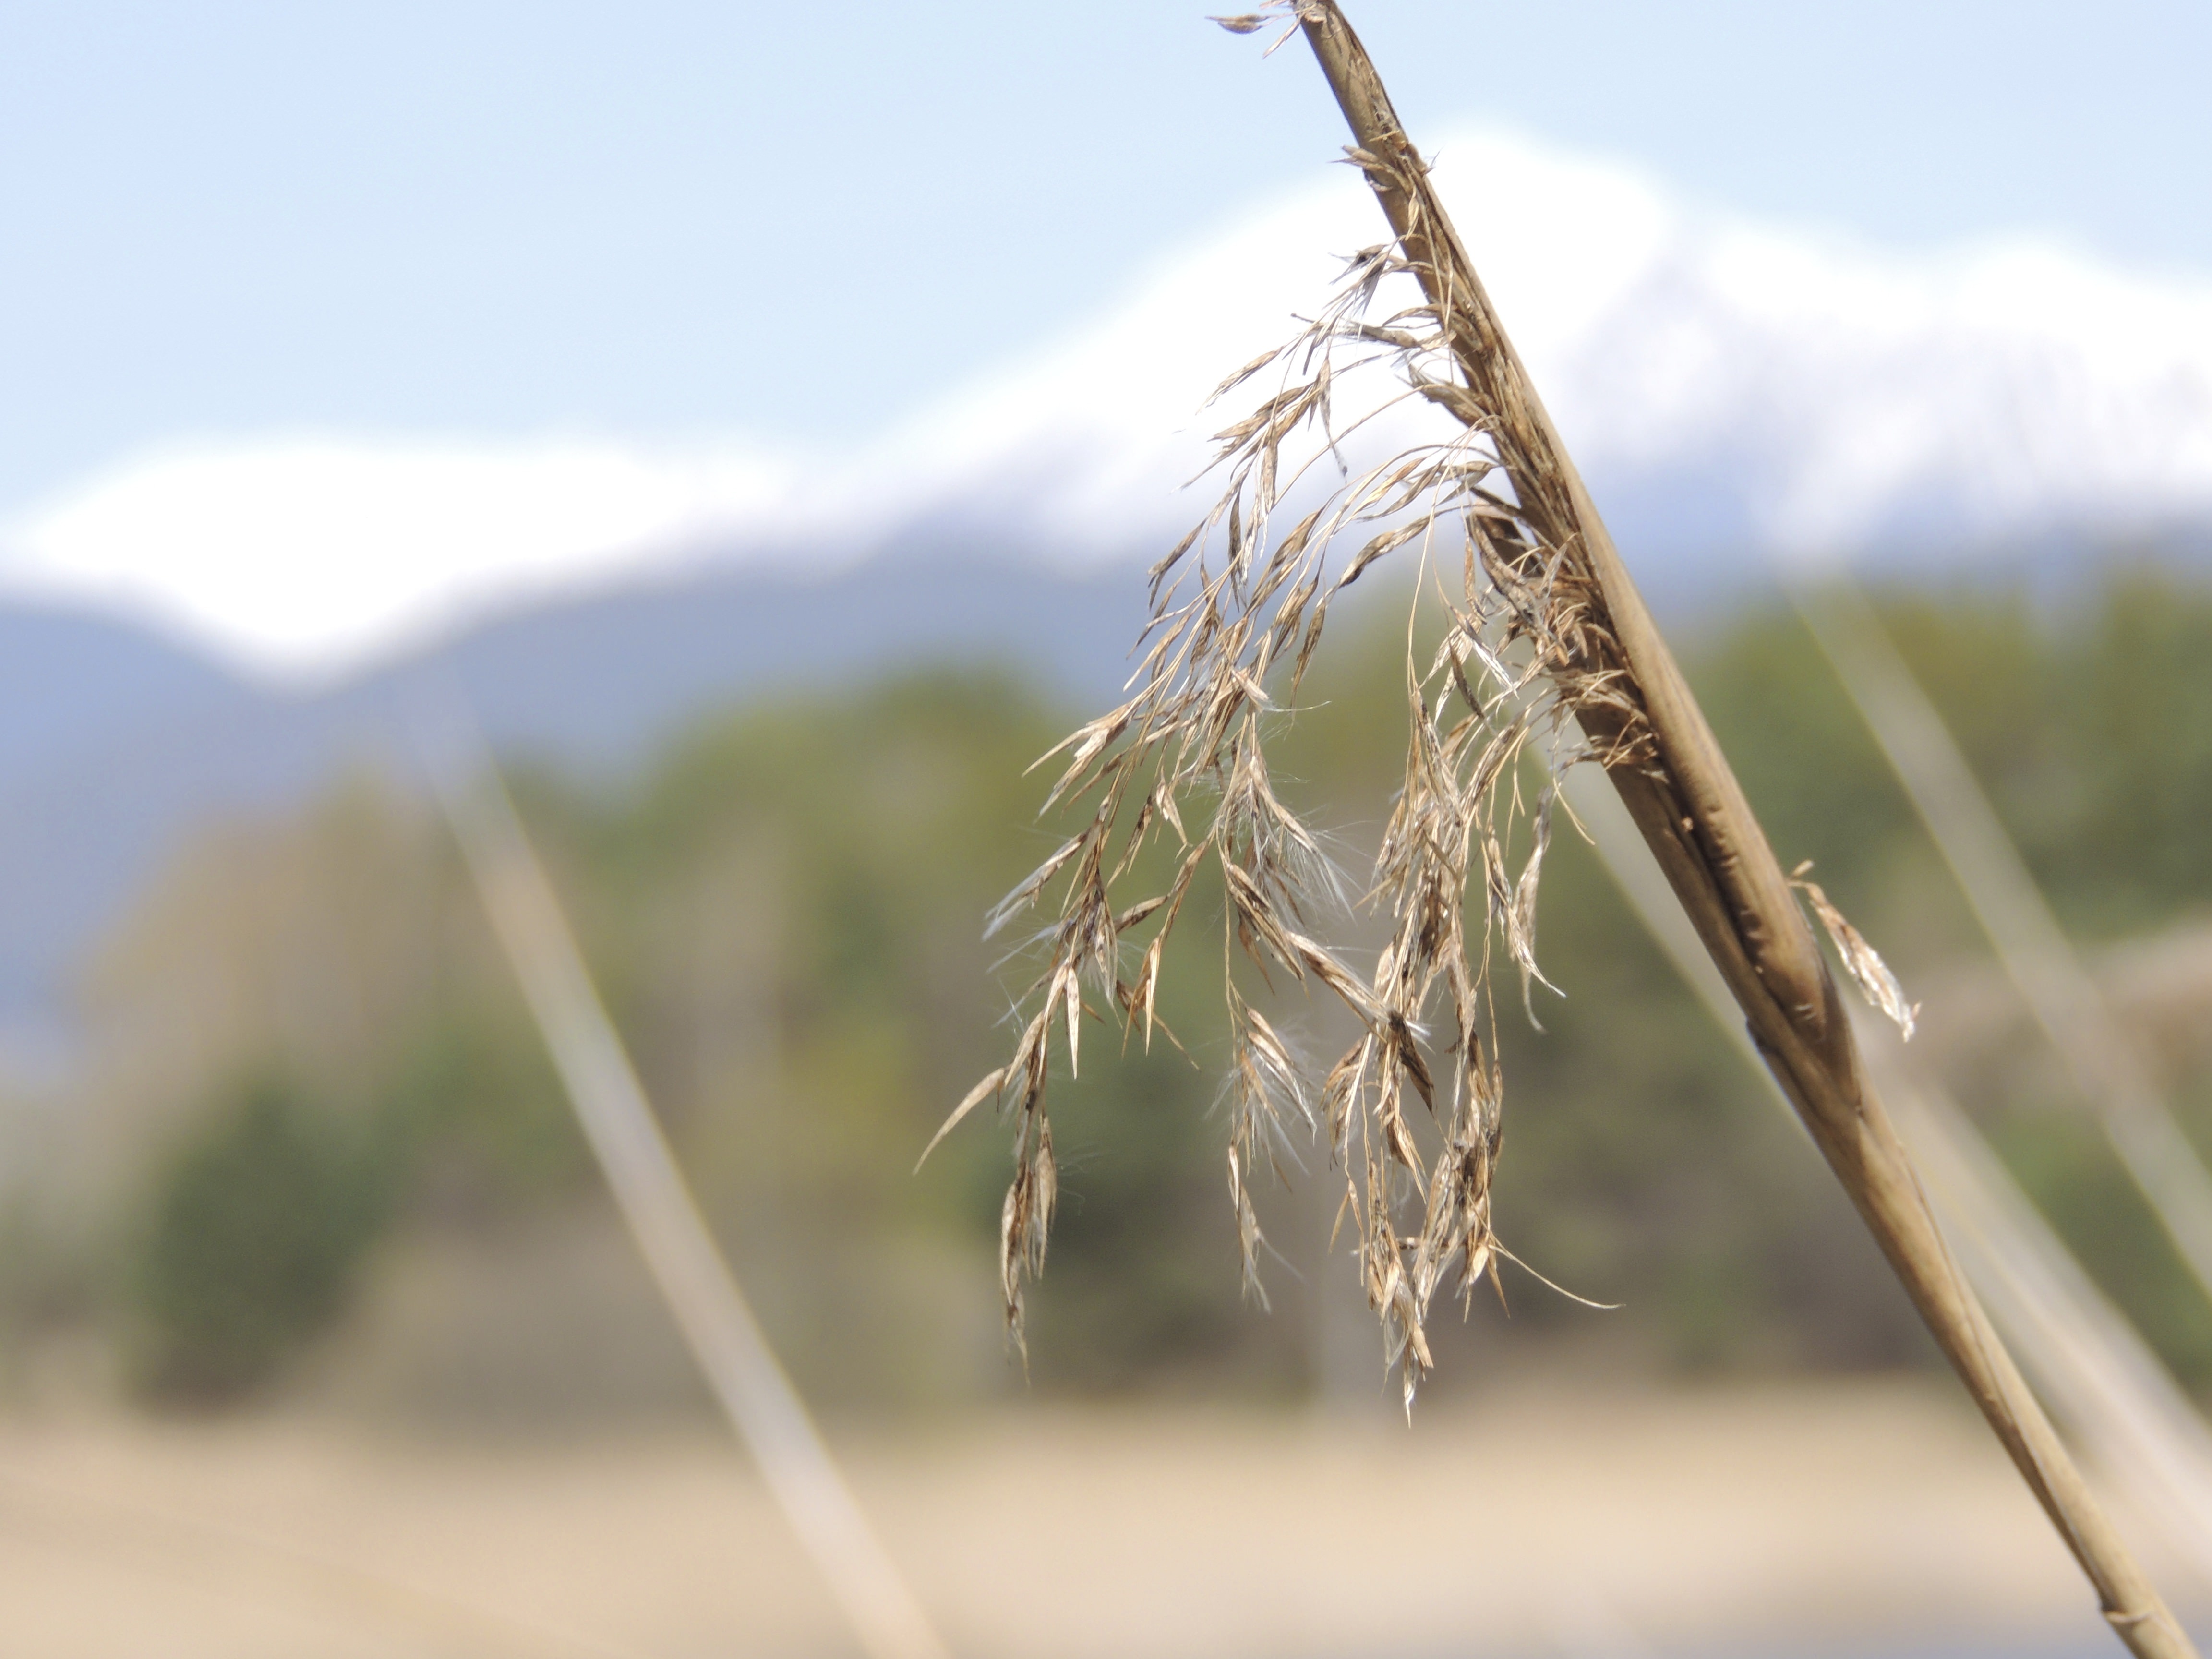
grass, branch, plant, field, wheat, prairie, sunlight, wind, reed, pond, food, crop, agriculture, waters, teichplanze, flowering plant, marsh plant, grass family, plant stem, land plant, phragmites